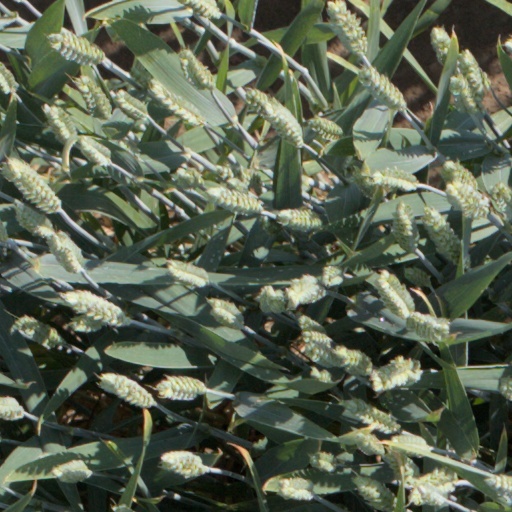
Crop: wheat